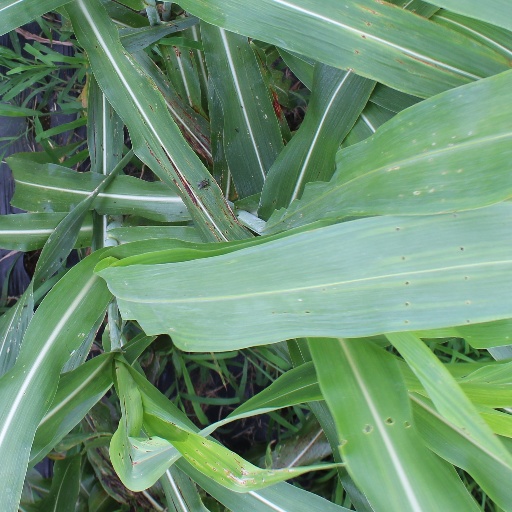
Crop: sorghum